HMS Hood

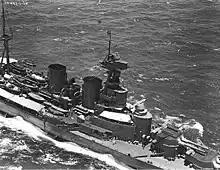
An aerial view of "Hood" in 1924: The two forward gun turrets are visible with their prominent rangefinders projecting from the rear of the turret. Behind the turret is the conning tower surmounted by the main fire-control director with its own rangefinder. The secondary director is mounted on the roof of the spotting top on the tripod foremast.

During the 1929–1931 refit, a high-angle control system (HACS) Mark I director was added on the rear searchlight platform and two positions for 2-pounder "pom-pom" antiaircraft directors were added at the rear of the spotting top, although only one director was initially fitted. The 5.5-inch control positions and their rangefinders on the spotting top were removed during the 1932 refit. In 1934, the "pom-pom" directors were moved to the former locations of the 5.5-inch control positions on the spotting top and the rangefinders for the 5.5-inch control positions were reinstalled on the signal platform. Two years later, the "pom-pom" directors were moved to the rear corners of the bridge to get them out of the funnel gases. Another "pom-pom" director was added on the rear superstructure, abaft the HACS director in 1938. Two HACS Mark III directors were added to the aft end of the signal platform the following year, and the Mark I director aft was replaced by a Mark III.